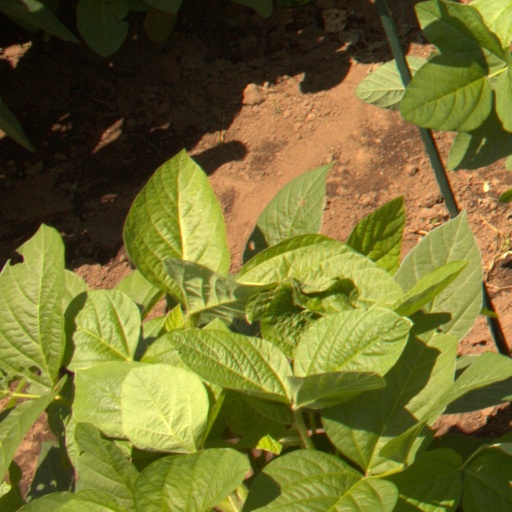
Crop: soybean